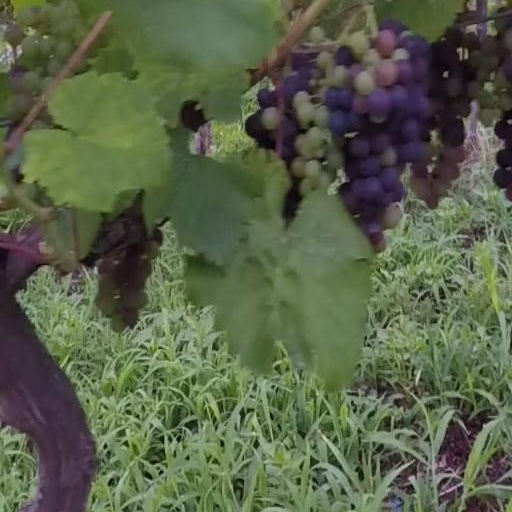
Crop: grape